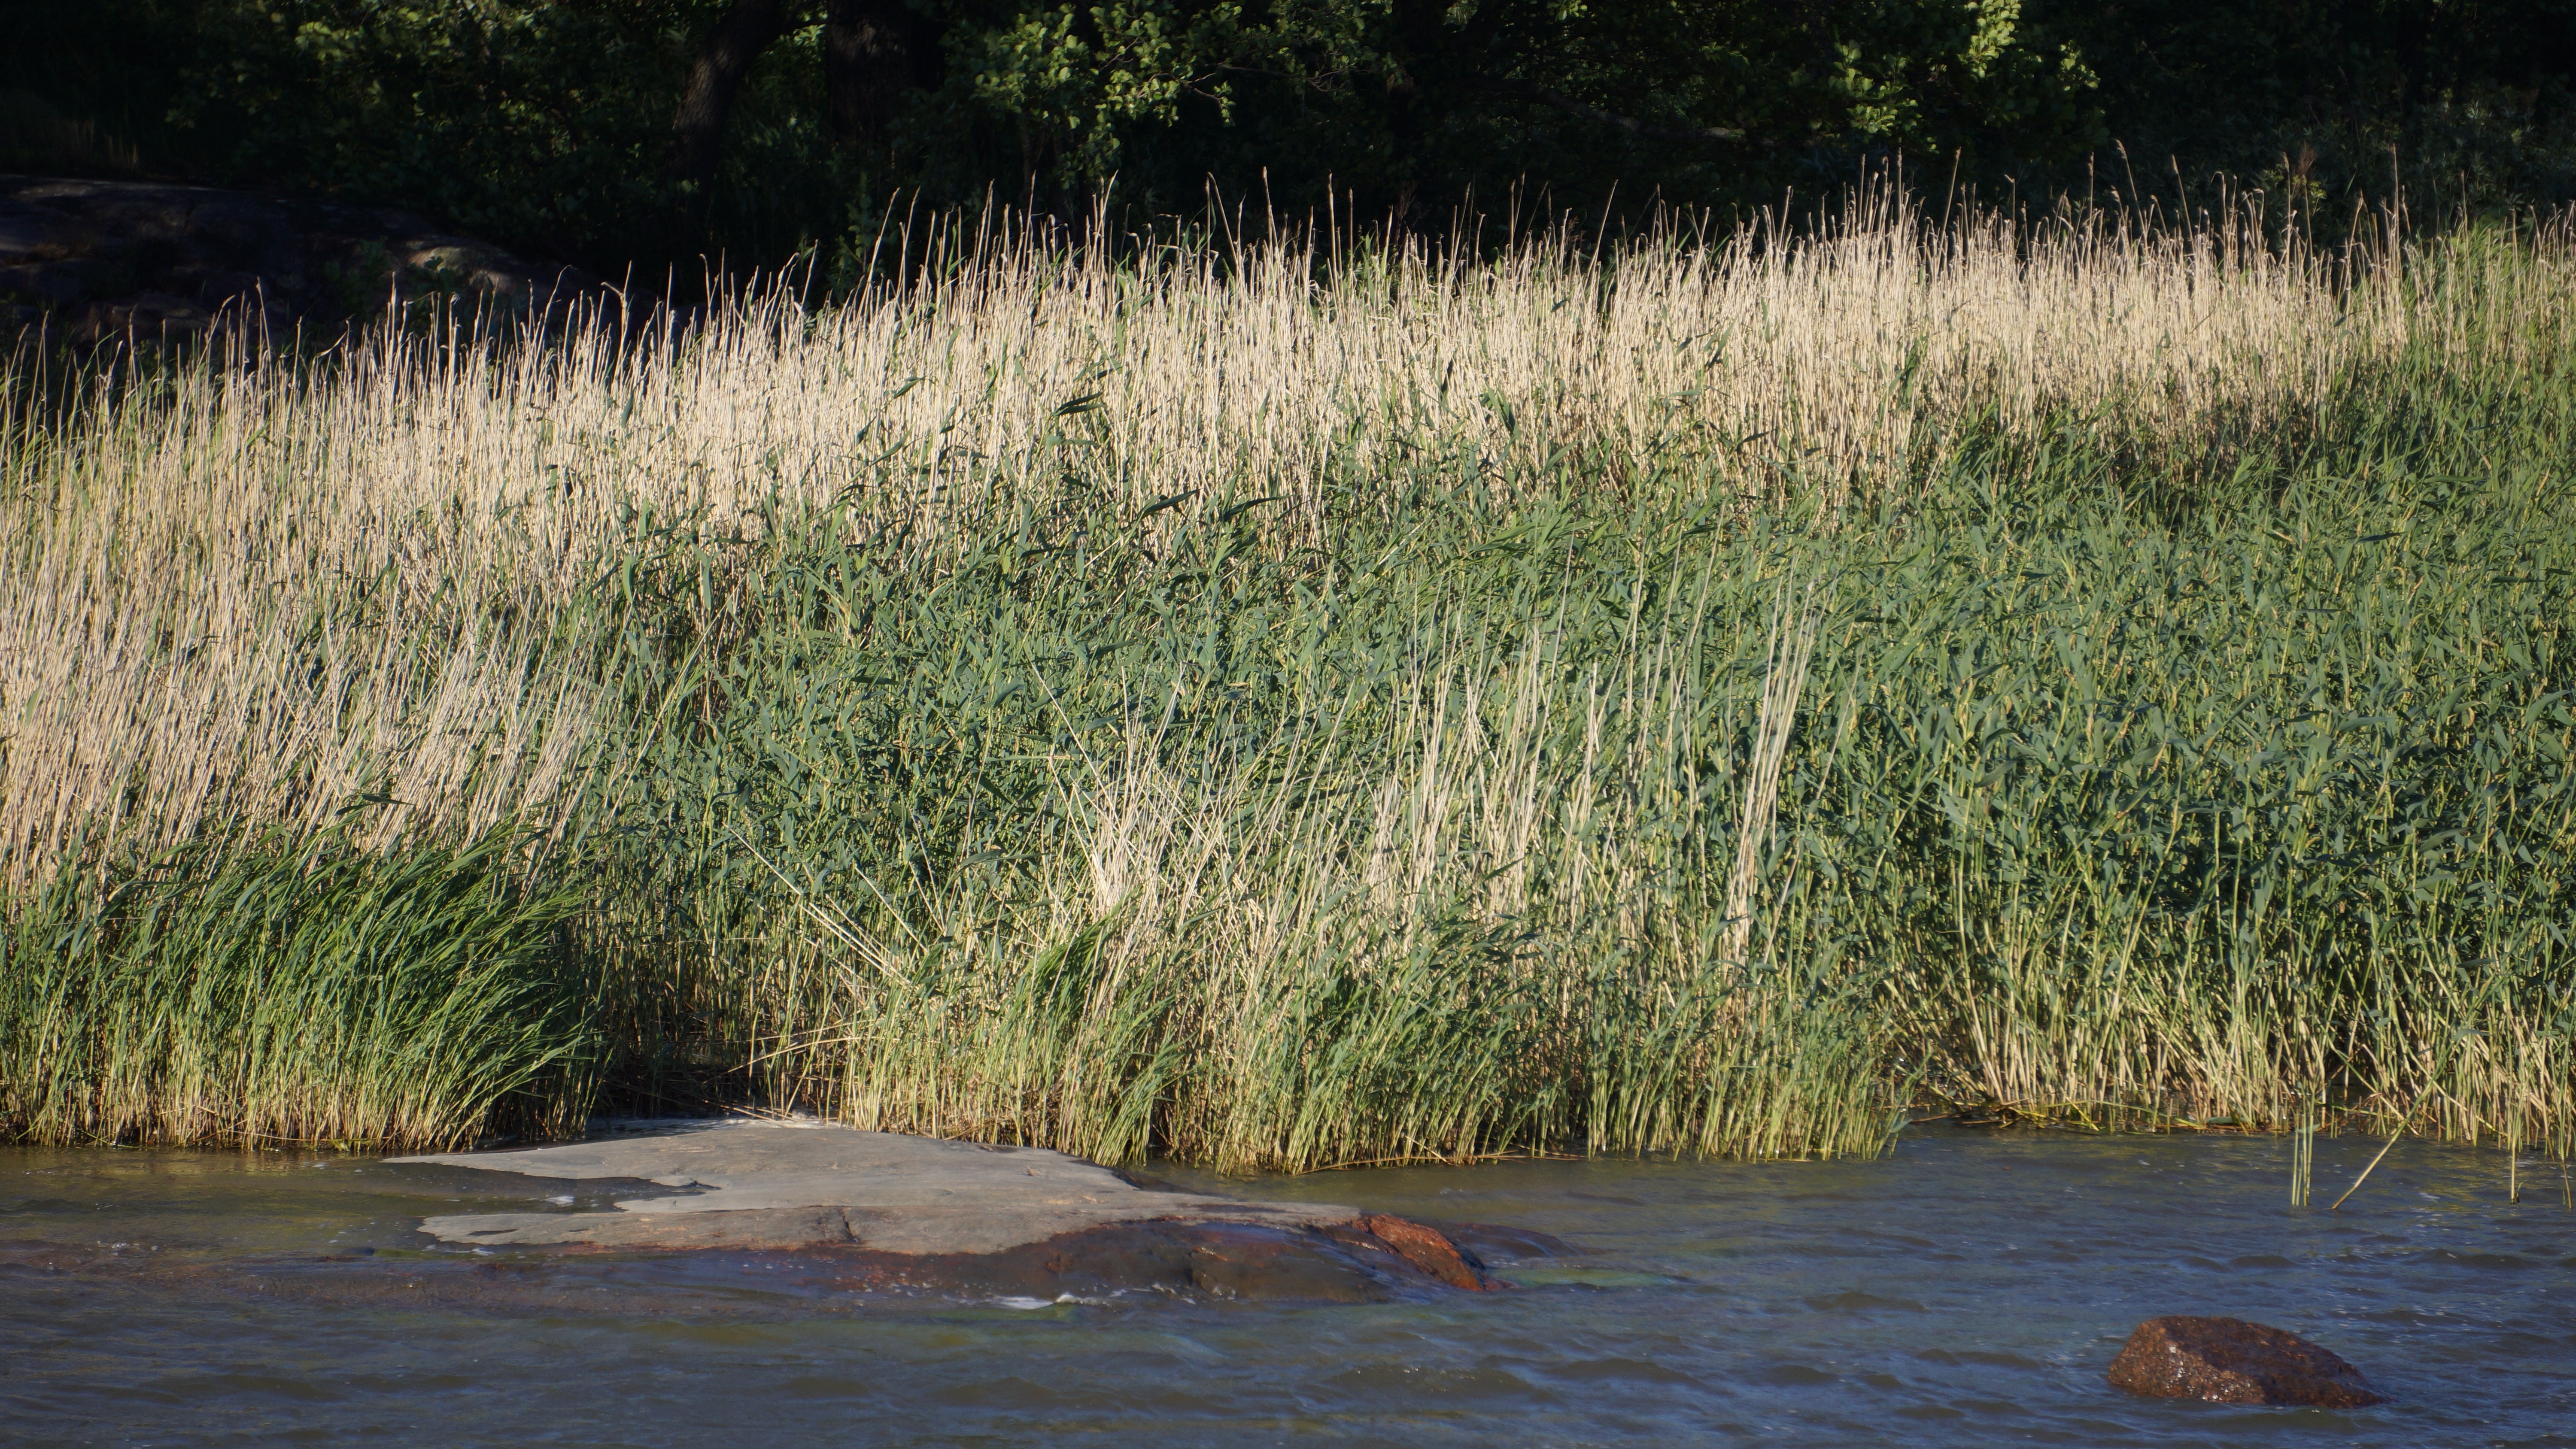
sea, tree, water, grass, marsh, swamp, prairie, river, stone, pond, wildlife, fauna, straw, wetland, reeds, helsinki, habitat, ecosystem, finnish, natural environment, grass family, phragmites, mustikkamaa beach